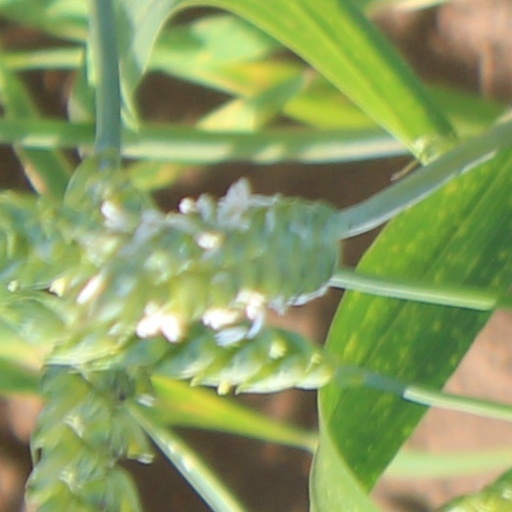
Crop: wheat